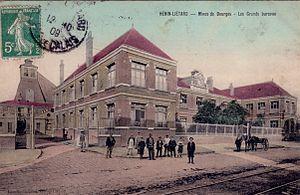
Compagnie des mines de Dourges, Pas-de-Calais, France.
La fosse nᵒ 2 - 2 bis dite Sainte-Henriette de la Compagnie des mines de Dourges est un ancien charbonnage du Bassin minier du Nord-Pas-de-Calais, situé à Hénin-Beaumont. La fosse nᵒ 1 est commencée en juillet 1850, par une méthode de fonçage originale, mais des venus d'eau trop forte ont cassé le cuvelage, et le puits a été ensablé. La fosse nᵒ 1 est abandonnée à l'état d'avaleresse en août 1854. Une fosse nᵒ 1 bis, plus tard renommée nᵒ 2 est entreprise immédiatement après à quarante mètres à l'ouest, et entre en exploitation en mars 1856. La Compagnie de Dourges ouvre ensuite d'autres fosses dans la concession. Des habitations sont bâties près de la fosse. Deux terrils nᵒˢ 87 et 92 sont édifiés au nord de la fosse. Un puits nᵒ 2 bis est ajouté à partir de 1901 à 455 mètres à l'est du puits nᵒ 2, et opérationnel en décembre 1905. La fosse est détruite durant la Première Guerre mondiale. Le puits nᵒ 2 est reconstruit avec un chevalement en béton armé.
La Compagnie des mines de Dourges est une compagnie minière qui a exploité la houille dans le Bassin minier du Nord-Pas-de-Calais à partir de 1856, date à laquelle la fosse nᵒ 2 a commencé à produire. Les premiers travaux pour une fosse nᵒ 1 ont débuté en 1850, mais quatre ans plus tard, le puits menace de s'effondrer. Le puits nᵒ 2 est donc entrepris, toujours à Hénin-Beaumont à cinquante mètres de l'avaleresse. Puis sont successivement ouvertes la fosse nᵒ 3 à Hénin-Beaumont et nᵒ 4 à Noyelles-Godault. L'avaleresse nᵒ 5, dans cette même commune, est un échec. Les fosses nᵒˢ 6 et 6 bis sont ensuite entreprises sur deux carreaux différents à Hénin-Beaumont et la fosse nᵒ 7 - 7 bis à Montigny-en-Gohelle. C'est à cette même période, dans les années 1890 - 1900 que les fosses nᵒˢ 2, 3 et 4 se dotent d'un puits bis.
Gustave Meurant né le 30 novembre 1819 à Maroilles et mort le 19 août 1886 au Mont-Dore est un architecte Français.
Voici une liste de mines de charbon triée en fonction du nom de la mine et de sa localisation.